Stratus (Serbian band)

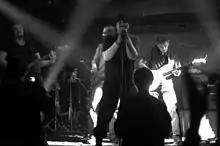

Stratus is a Serbian hard rock and heavy metal band.